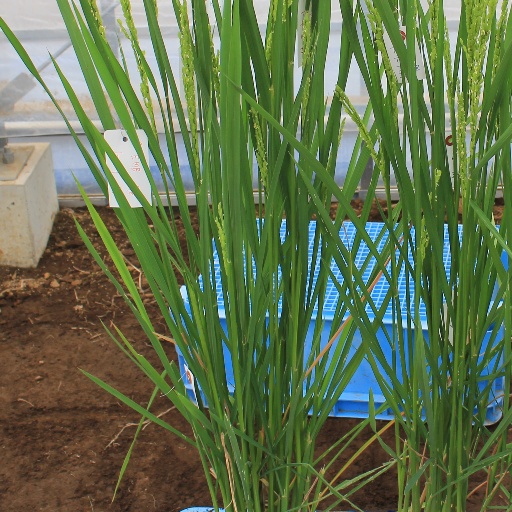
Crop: rice